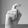
ASL letter: X